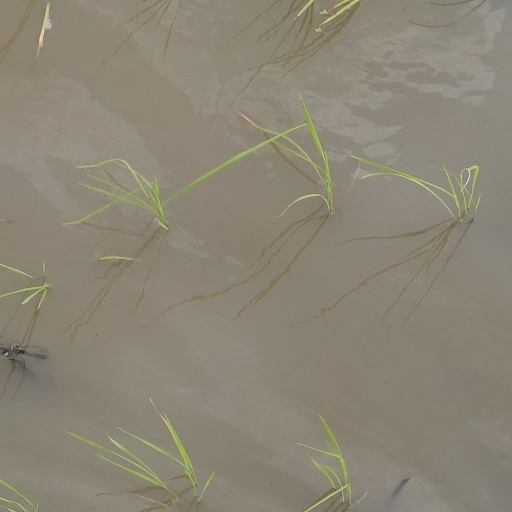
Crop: rice